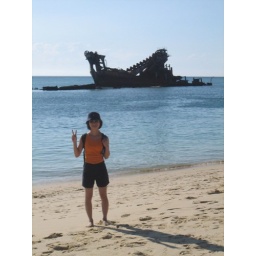
About 15 ships are sunk around Tangalooma providing a sheltered beach and an artificial reef for snorkeling.